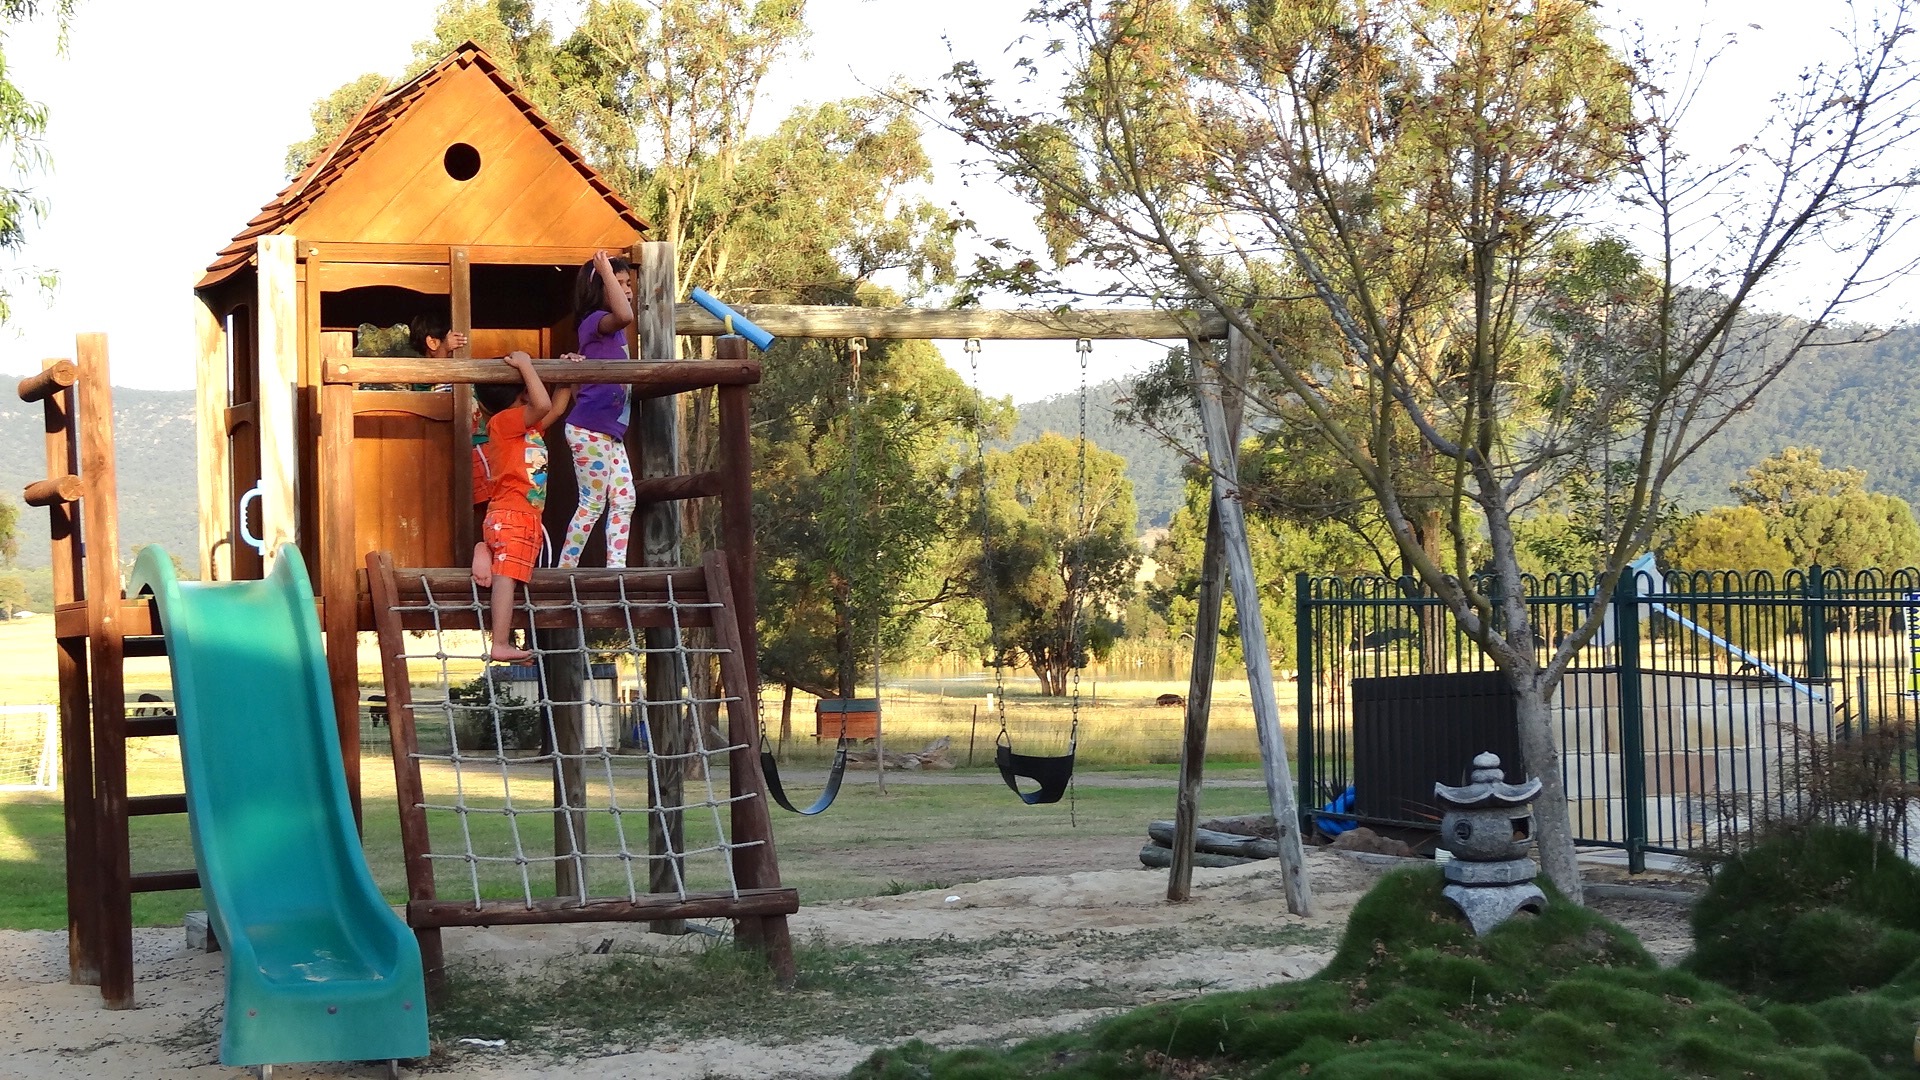
play, city, recreation, park, backyard, public space, children, playground, happy children, outdoor recreation, kids playground, human settlement, outdoor play equipment